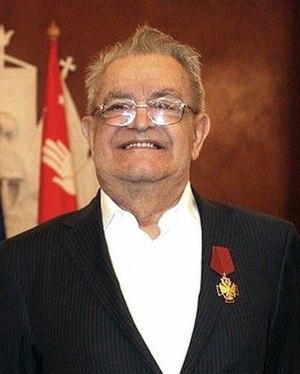
Fazil Abdoulovitch Iskander est un écrivain et poète russe d'origine abkhaze, né le 6 mars 1929 à Soukhoumi en Abkhazie soviétique et mort le 31 juillet 2016 à Peredelkino en Russie, à l'âge de 87 ans.